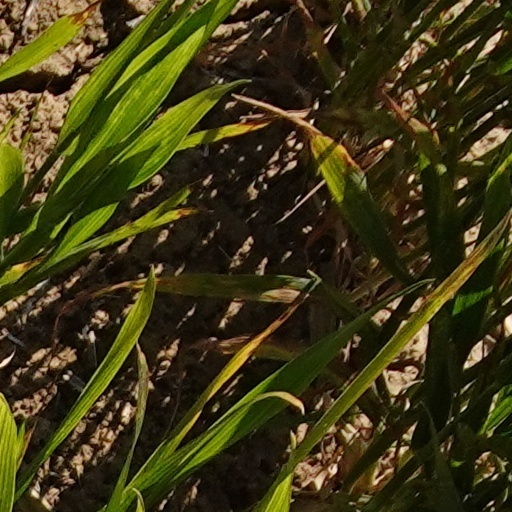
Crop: wheat